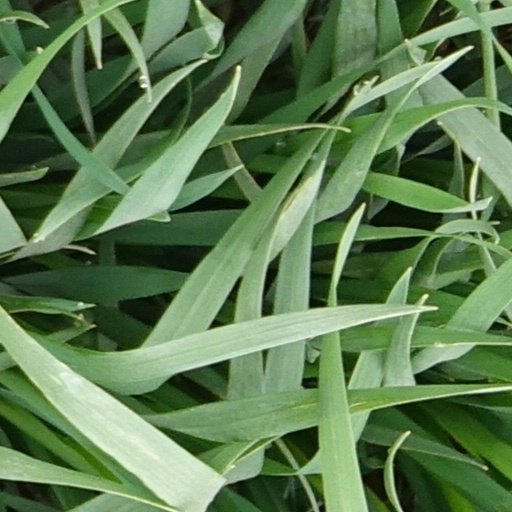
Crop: wheat